Fortuna Düsseldorf

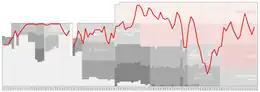
Historical chart of Fortuna league performance

After World War II, Allied occupation authorities ordered the dissolution of all sports organizations in Germany. Fortuna was re-formed in 1945 and then played most of their football in the Oberliga West (I) in the years between 1947 and the creation of the Bundesliga, West Germany's professional football league, in 1963. It played as a lower-to-mid-table side, though it also made three appearances in the DFB-Pokal final in – 1957, 1958 and 1962 – but did not the prize, losing each of those matches to Bayern Munich, VfB Stuttgart and 1. FC Nürnberg. It was also during this era that Toni Turek, goalkeeper for West Germany's "Miracle of Bern" side at the 1954 World Cup; Erich Juskowiak (30 caps and World Cup player in 1958); and later national team coach Jupp Derwall all represented Fortuna.